John Duncan Inverarity

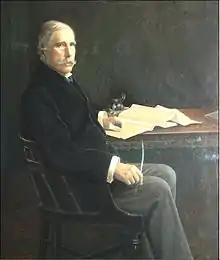
Commemorative portrait in the Bombay High Court

John Duncan Inverarity (7 January 1847, Bombay – 4 December 1923, Bombay) was a barrister-at-law and naturalist who worked in Bombay. He served in the Bombay Bar for 53 years.